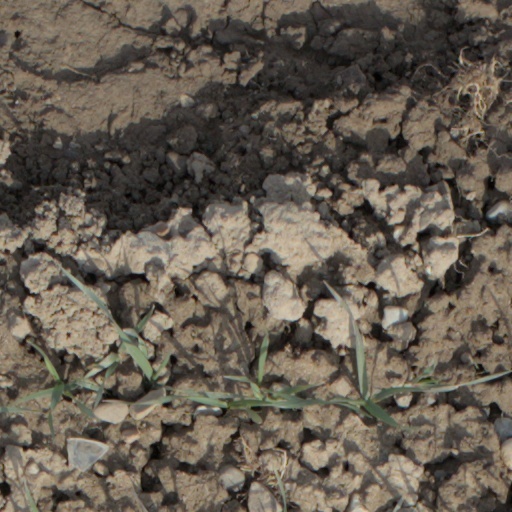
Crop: wheat